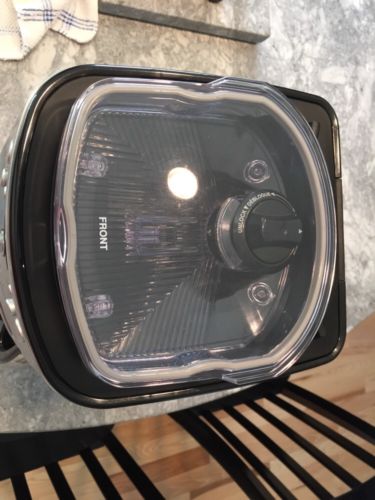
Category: coffee maker